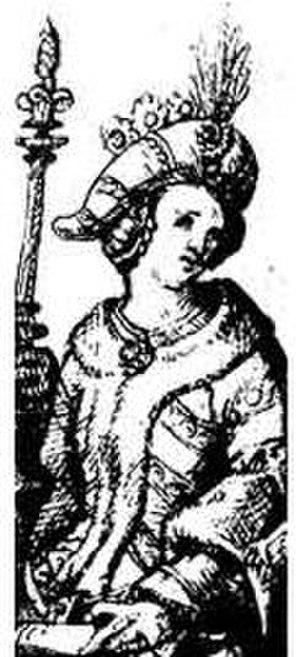
Les conjointes des souverains polonais recevaient le titre de leur époux, ducs puis rois. Le titre de reine, en particulier, fut porté indifféremment par les épouses des rois de Pologne, mais également par les deux monarques féminins que connut la Pologne. Leurs maris étaient jure uxoris monarques en titre.